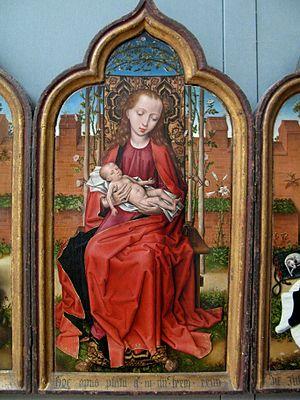
Le Maître de 1473 ou Maître brugeois de 1473est un maître anonyme peintre auteur d'un triptyque appelé le triptyque de Jean de Witte. Le maître a reçu ce nom d'après la date inscrite sur le cadre du triptyque et qui désigne juillet 1473. C'est la seule œuvre attribuée à ce peintre.